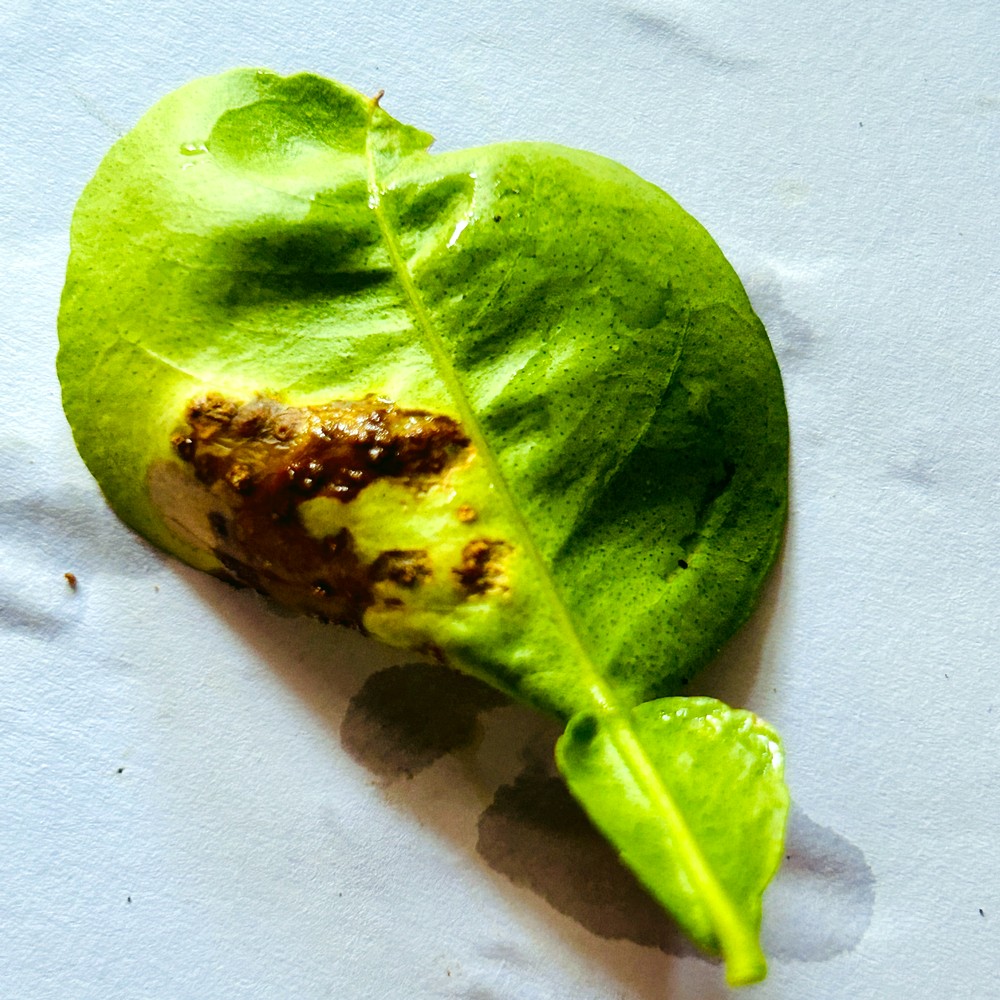
Label: Citrus Canker